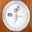
Label: clock